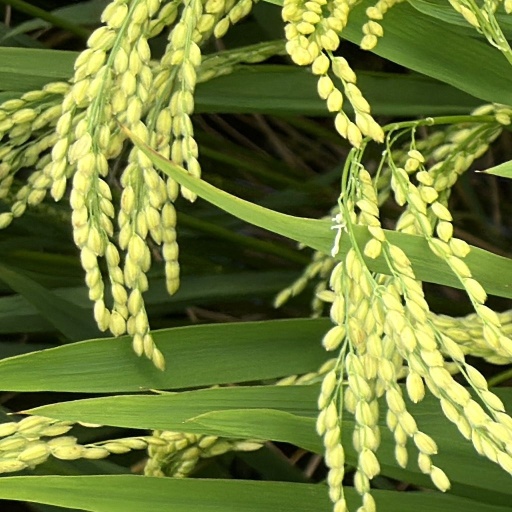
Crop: rice